2007 Georgia Tech Yellow Jackets football team

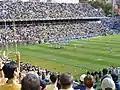
View from the south student section.

Georgia Tech survived four lost fumbles to overcome a late UNC rally and win 27–25. Travis Bell connected on two of three field goal attempts, which included Tech's winning score with 11 seconds remaining in the game. Taylor Bennett passed for 196 yards, threw for a touchdown, and caught a touchdown pass from Tashard Choice. Choice added 127 yards on the ground. The Tech defense added four sacks to the effort led by Gary Guyton who accounted for 8 solo tackles and three tackles for loss. Durant Brooks punted the ball 4 times for 240 total yards including a booming 76 yard punt. Tech's 4–4 ACC mark helps Tech finish the season third in the ACC Coastal division and tied for fifth with Wake Forest for fifth overall in the conference.